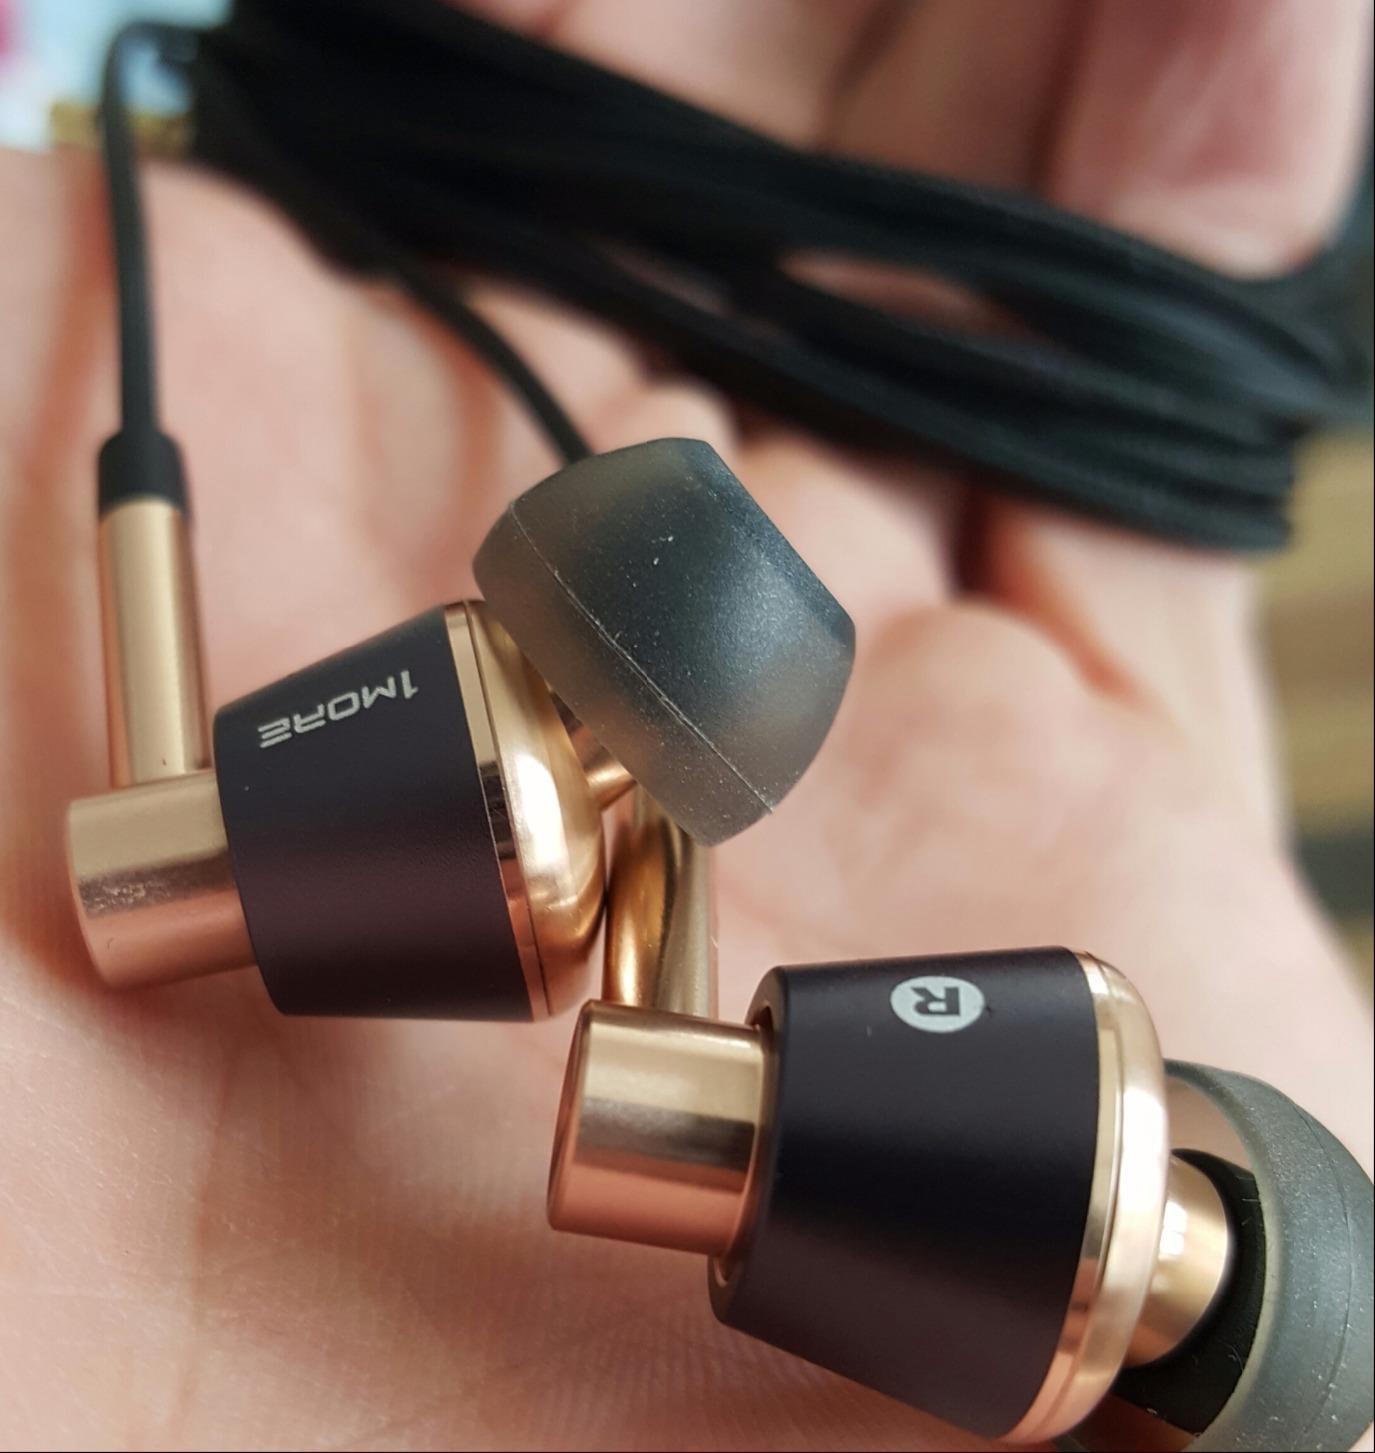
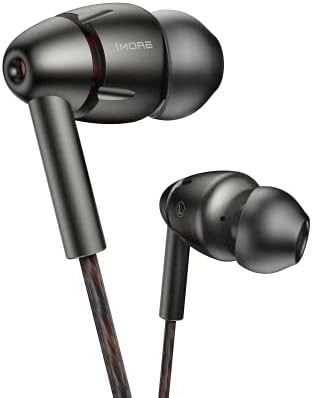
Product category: headphones
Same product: no